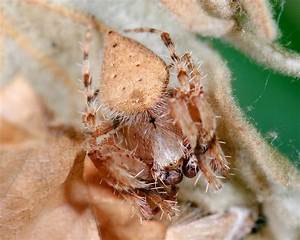
Label: ragno